Remarul 16 Februarie

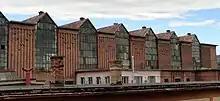
One of the buildings of the company

Remarul "16 Februarie SA" based in Cluj-Napoca is a railway rolling stock engineering company with services including repair, maintenance and modernisation.